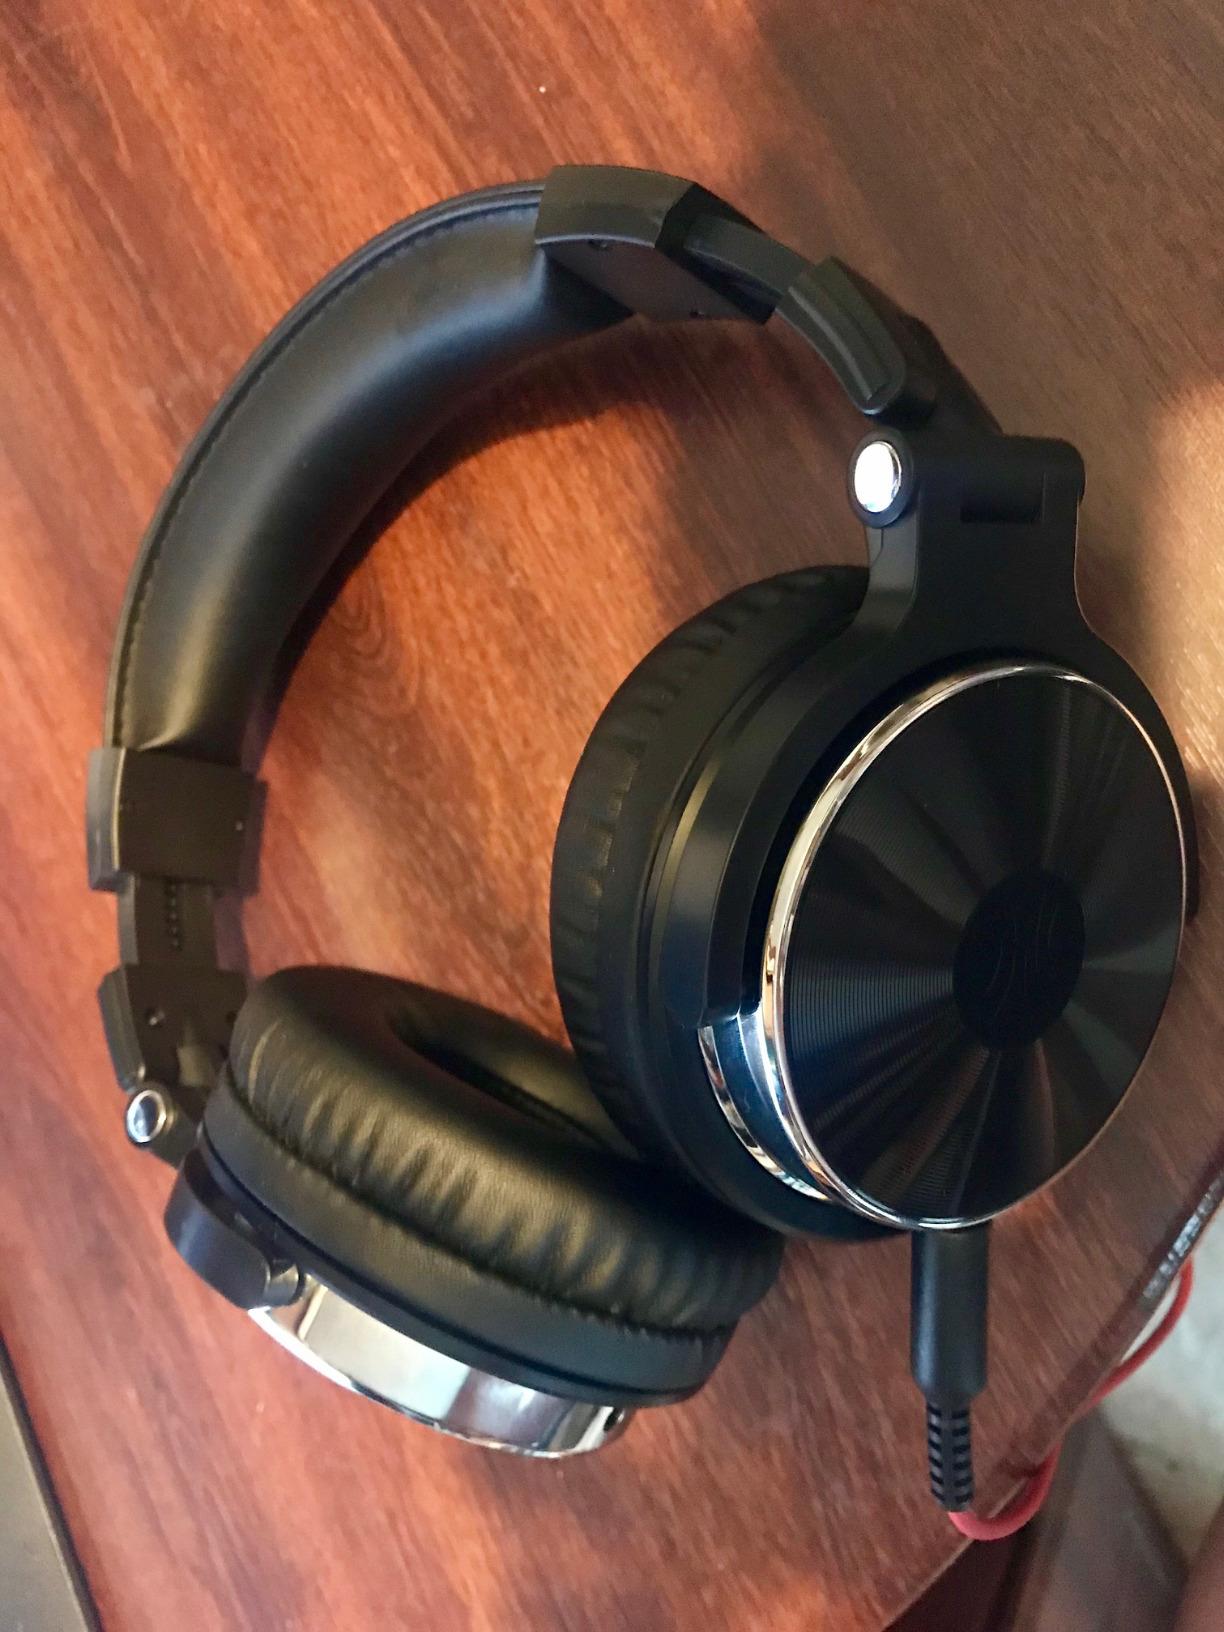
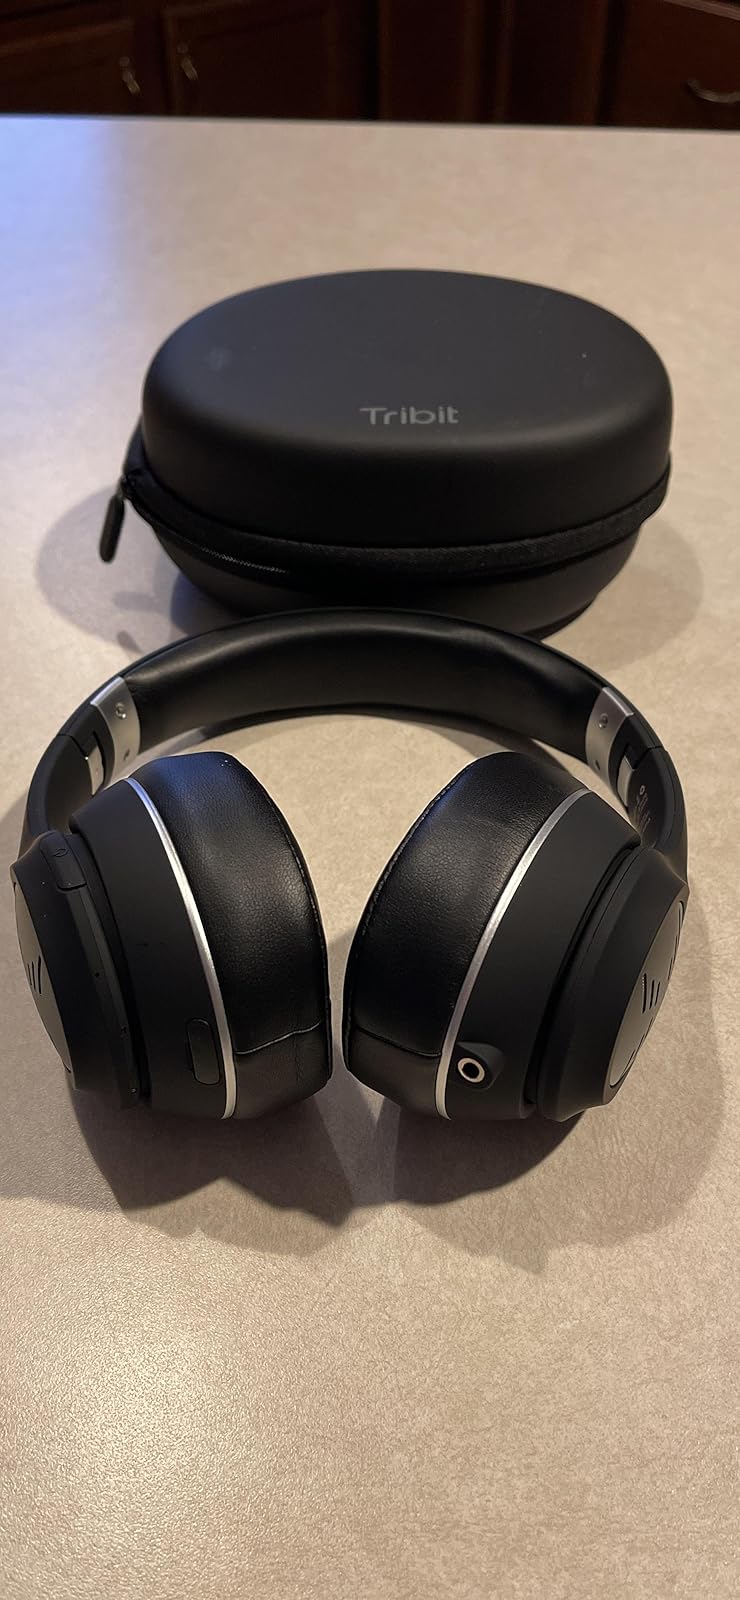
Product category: headphones
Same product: no